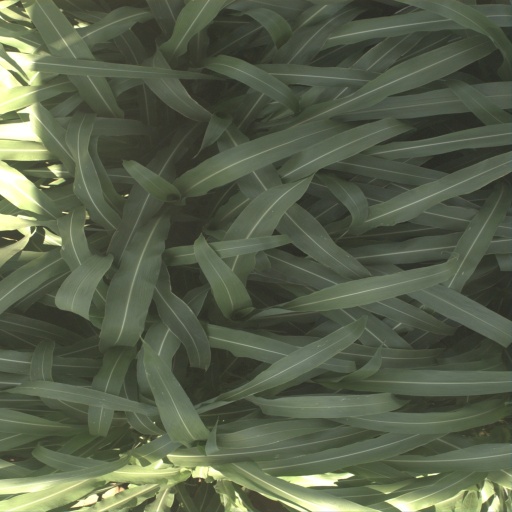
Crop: sorghum